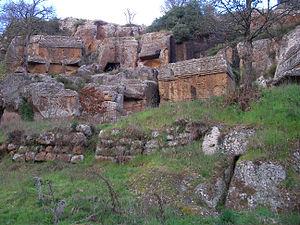
Le Latium, ou Lazio en italien, est une région d'Italie centrale. Incluant la capitale, Rome, il s'agit de la deuxième région la plus peuplée d'Italie, après la Lombardie, avec près de six millions d'habitants. Il est bordé au nord-ouest par la Toscane, au nord par l'Ombrie, au nord-est par les Marches, à l'est par les Abruzzes et le Molise, ainsi qu'au sud-est par la Campanie. À l'ouest, la région est baignée par la mer Tyrrhénienne. La petite enclave du Vatican se trouve dans le Latium.
Norchia est une ancienne cité étrusque dotée d'une nécropole adjacente, située près de Vetralla, mais sur le territoire de la municipalité de Viterbe, dans le Latium, en Italie.
Les Étrusques sont un peuple qui a vécu dans le centre de la péninsule italienne depuis la fin de l'âge du bronze jusqu'à la prise par les Romains de Velzna en 264 av. J.-C.